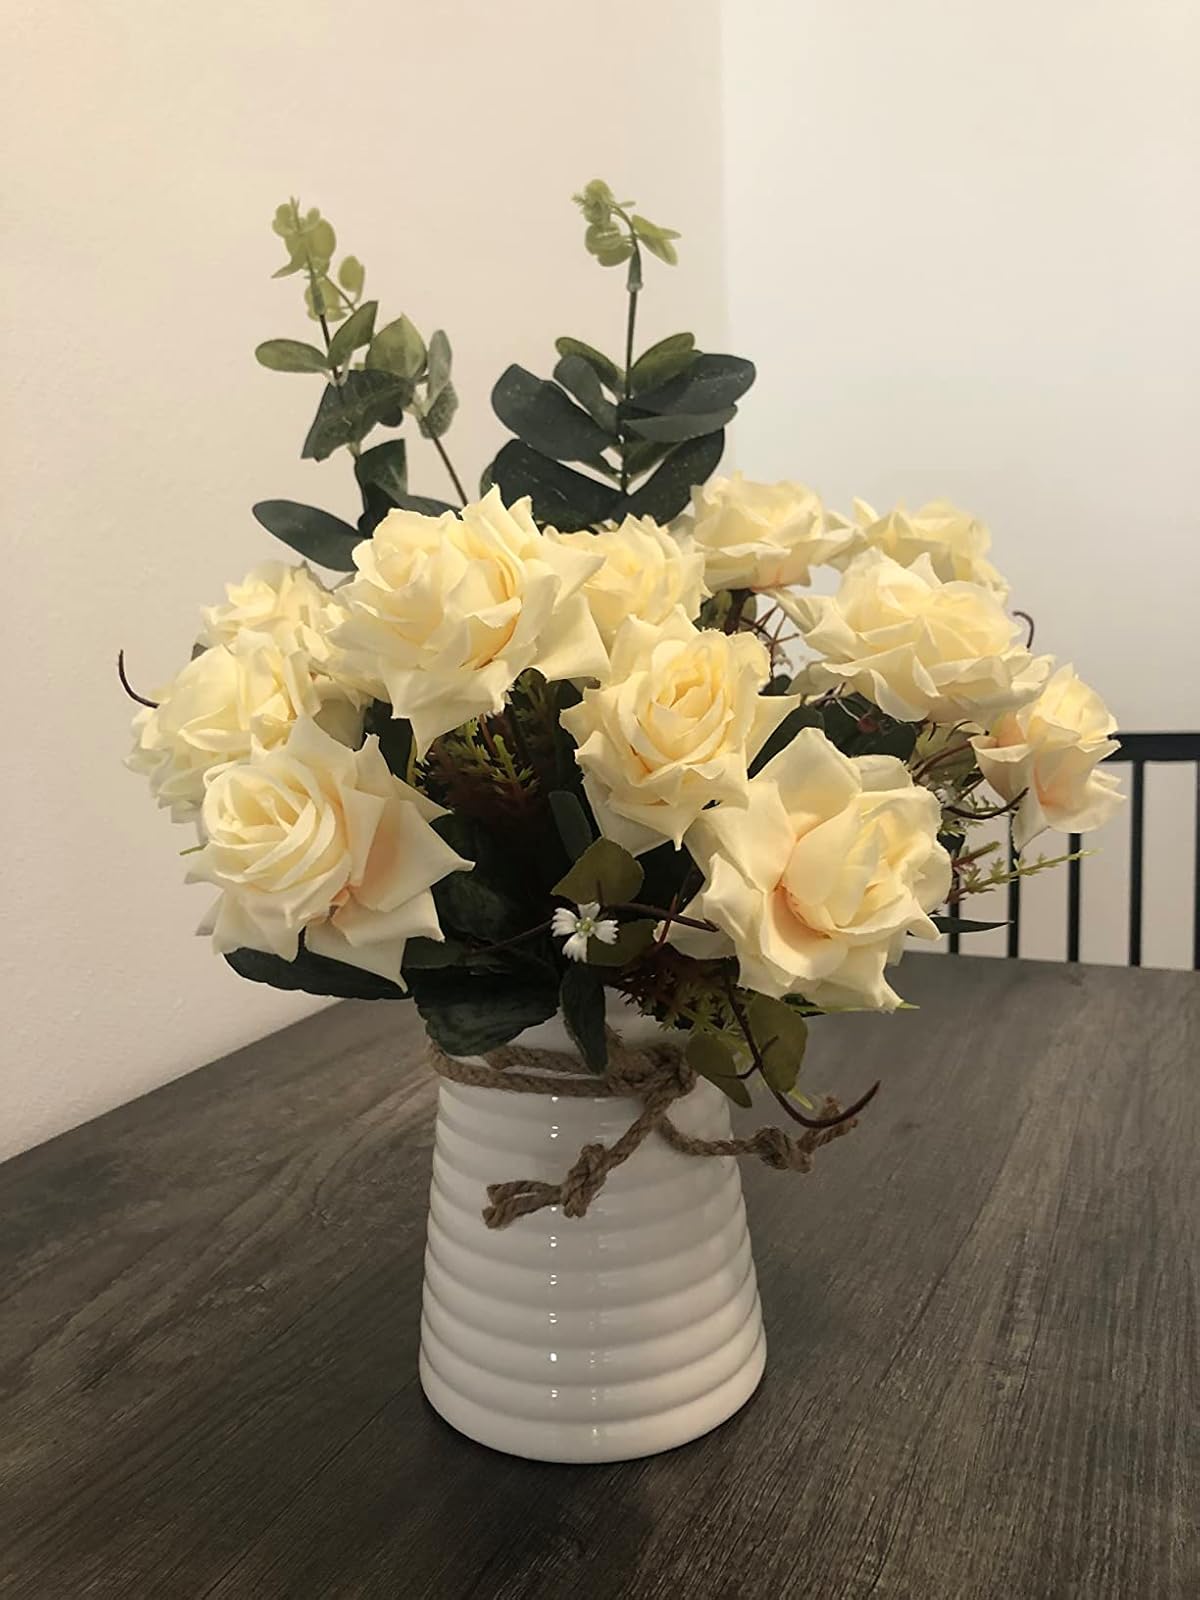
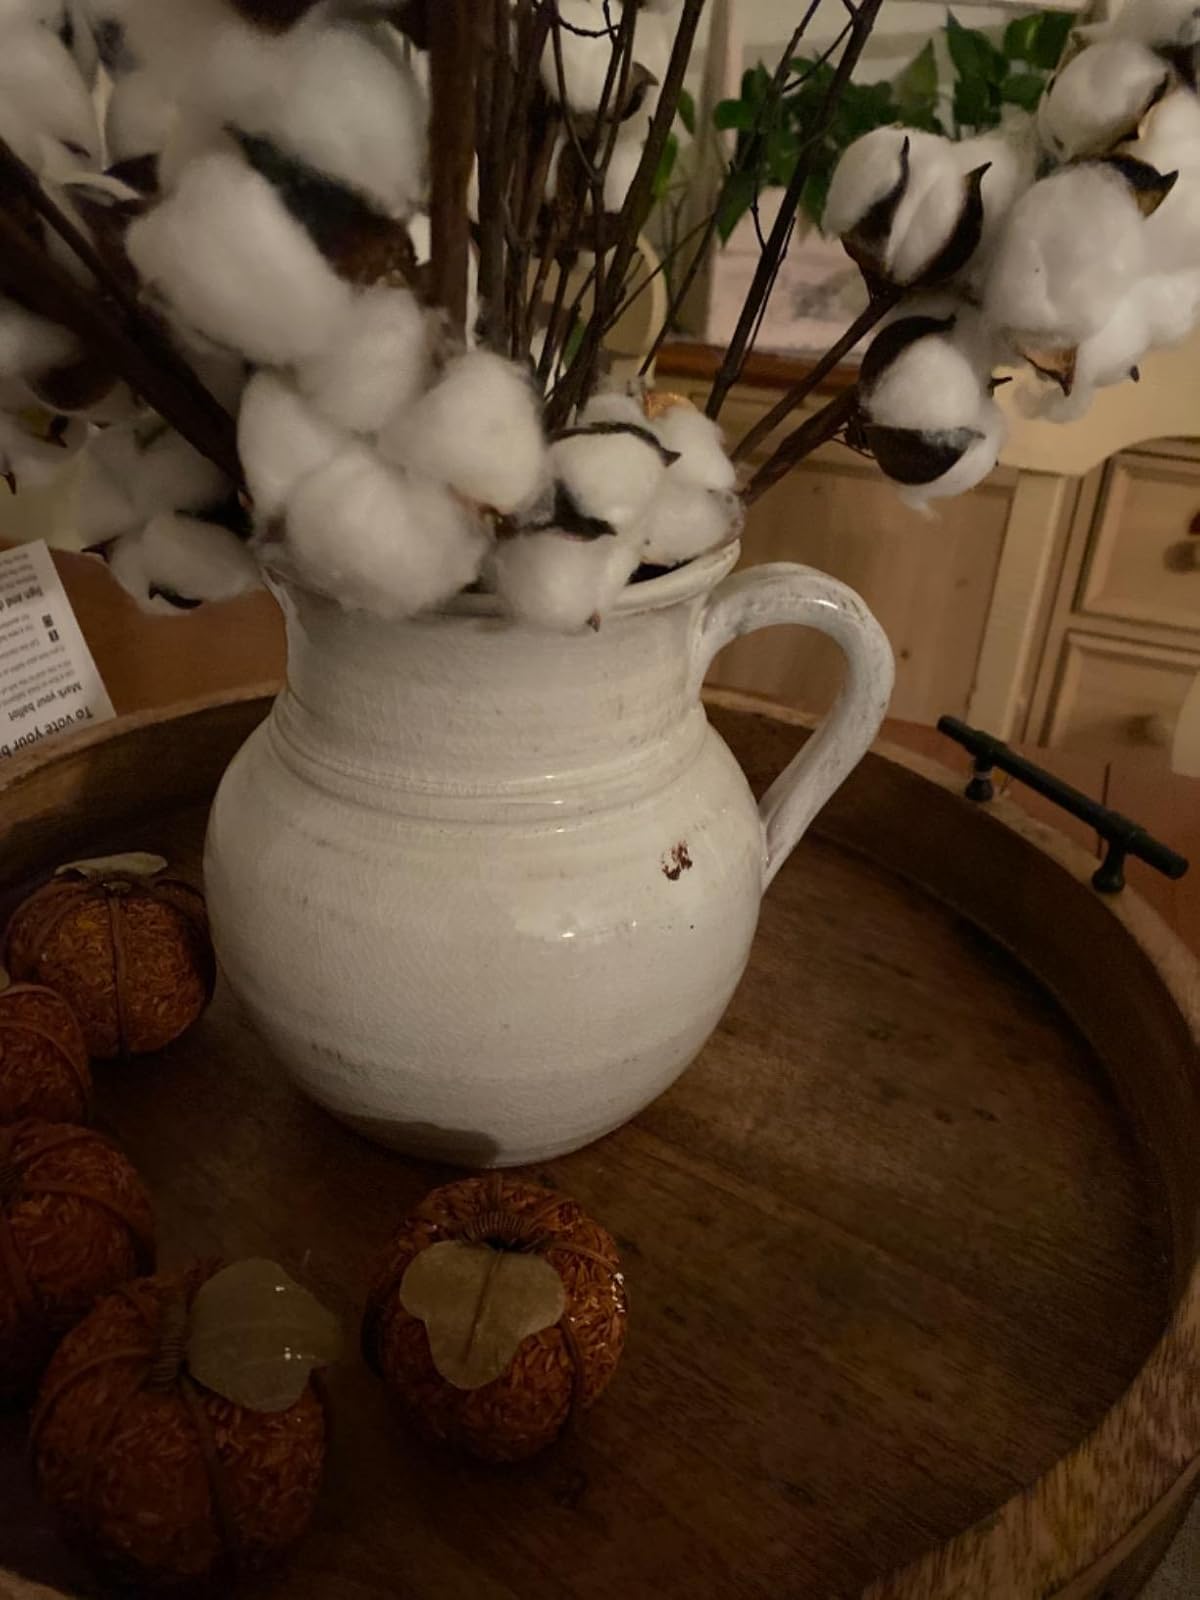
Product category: vase
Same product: no